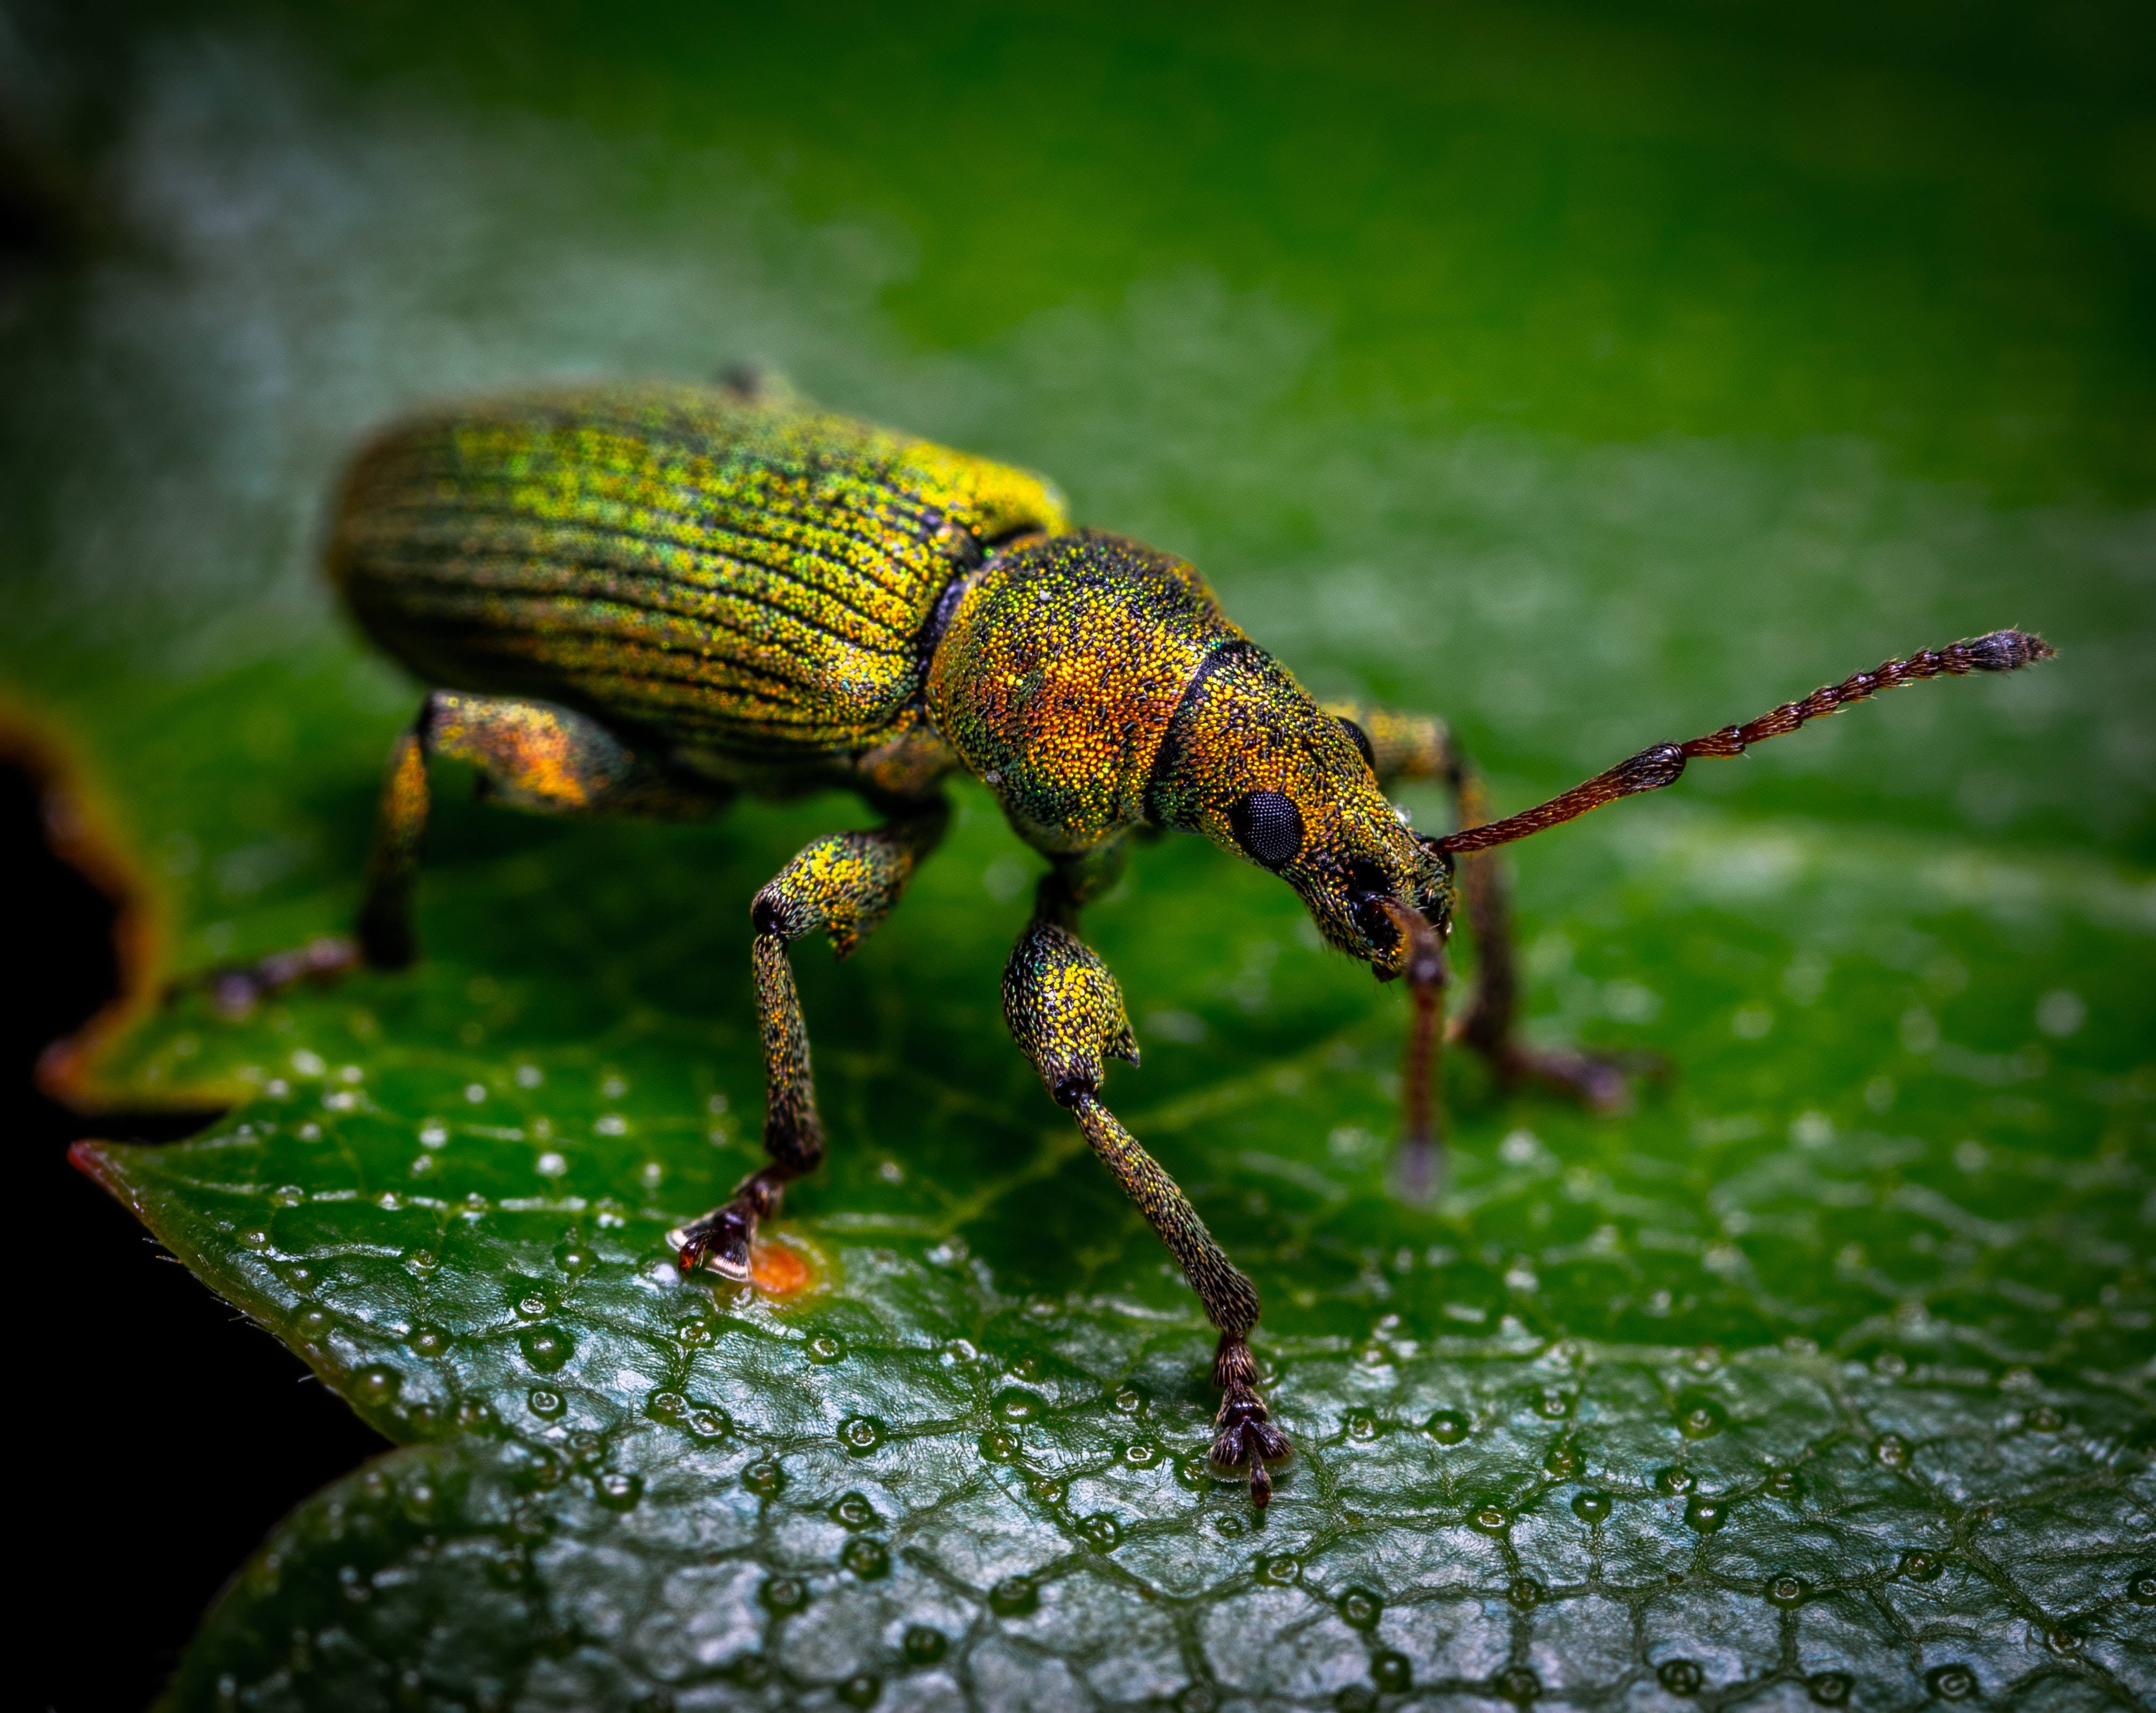
insect, invertebrate, weevil, macro photography, beetle, wildlife, close up, arthropod, terrestrial animal, snout, organism, photography, adaptation, plant, pest, Blister beetles, net winged insects